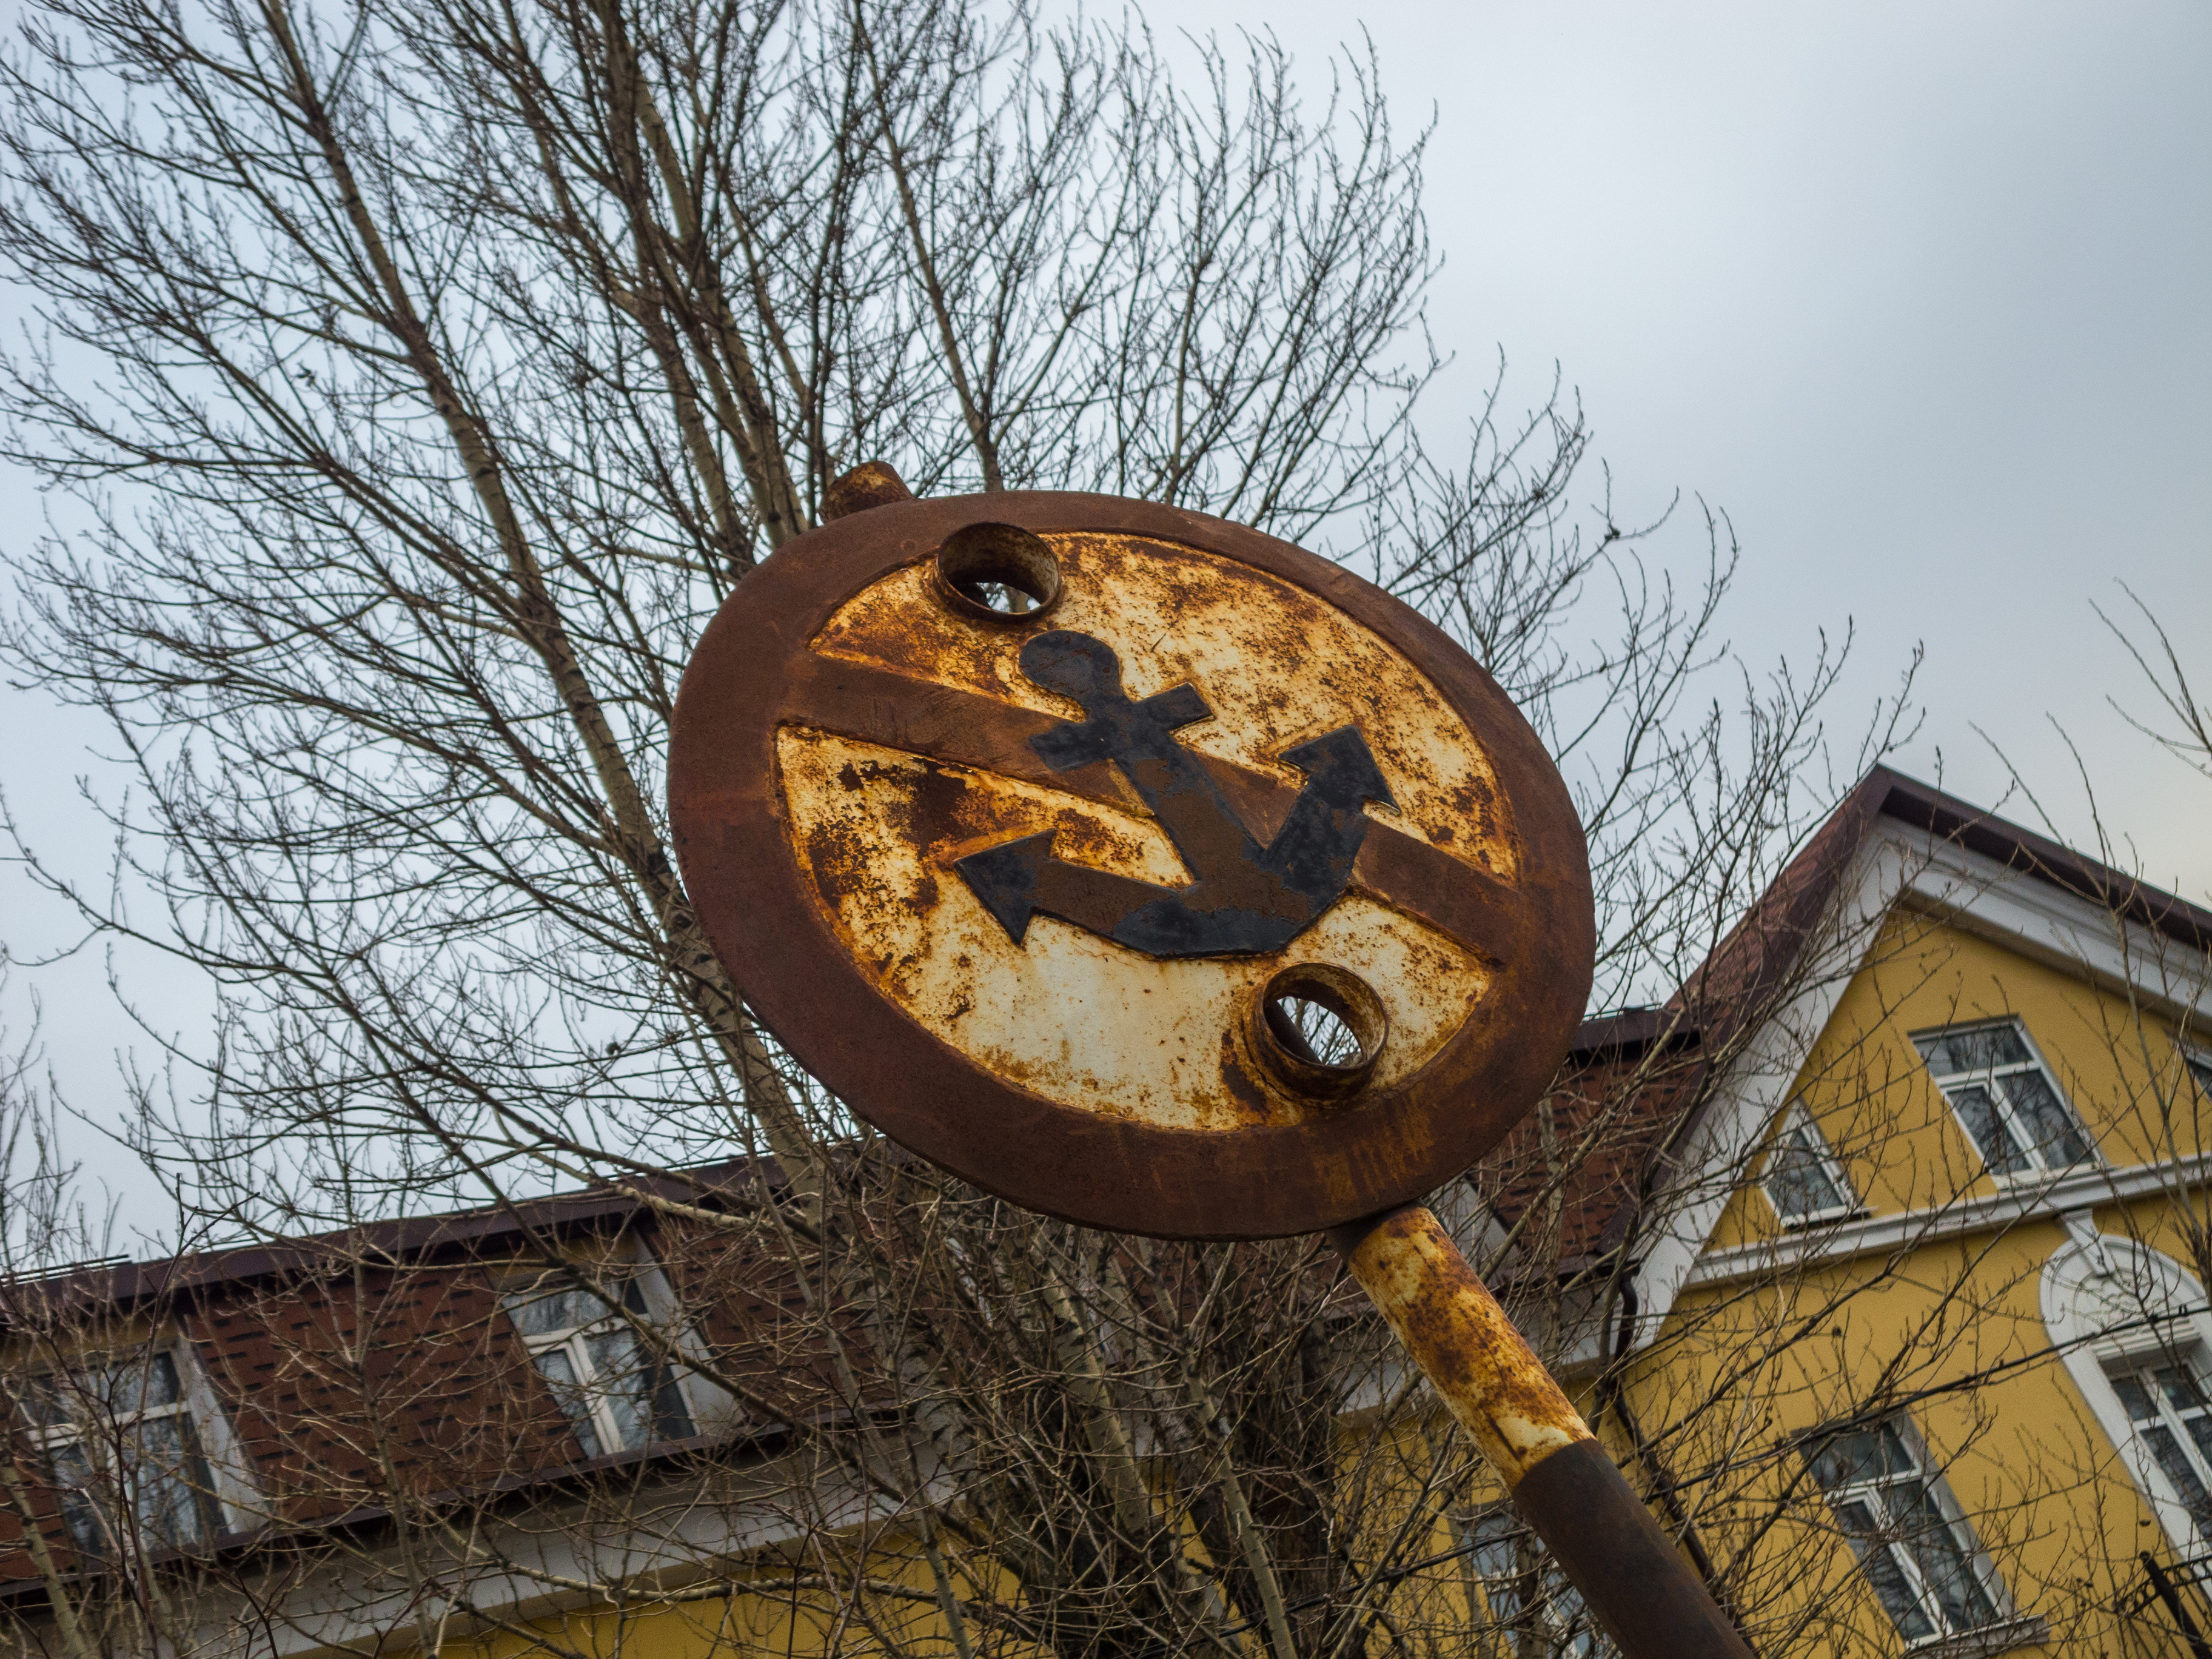
image, branch, twig, bronze, circle, roof, clock, brass, quartz clock